Oxegen

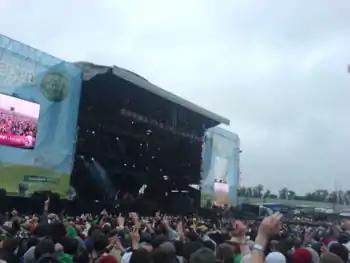
The Main Stage on the Saturday of Oxegen 2006

Oxegen 2006 took place at Punchestown Racecourse from 8 to 9 July. A limited number of tickets for the festival went on sale a week after the 2005 festival on Friday 15 July. On 20 February the festival was launched and the first acts were officially announced. Tickets went on general sale on Friday 3 March at 8 am, with weekend camping tickets priced at €160. This allocation of tickets sold out within 48 minutes. The festival itself encountered bad weather which eclipsed previous records. There were improvements on the Sunday afternoon with sunny skies and a cool, gentle breeze ensuring a decrease in wet festival-goers.